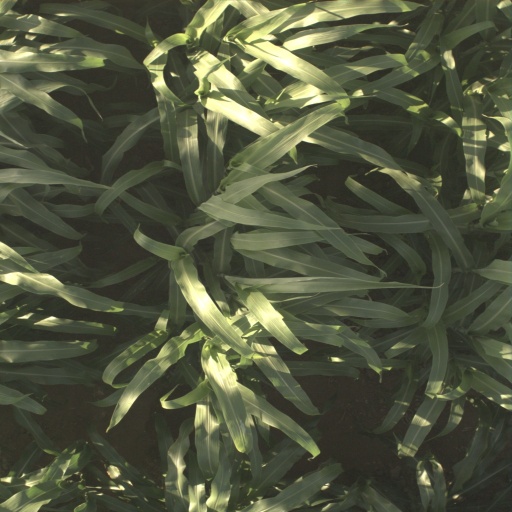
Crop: sorghum